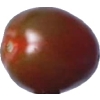
Label: tomato_cherry_maroon